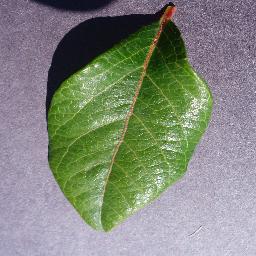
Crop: blueberry
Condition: healthy